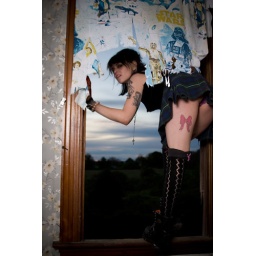
Shot in my favorite studio ever. An abandoned house from the 70's up the road from my place.